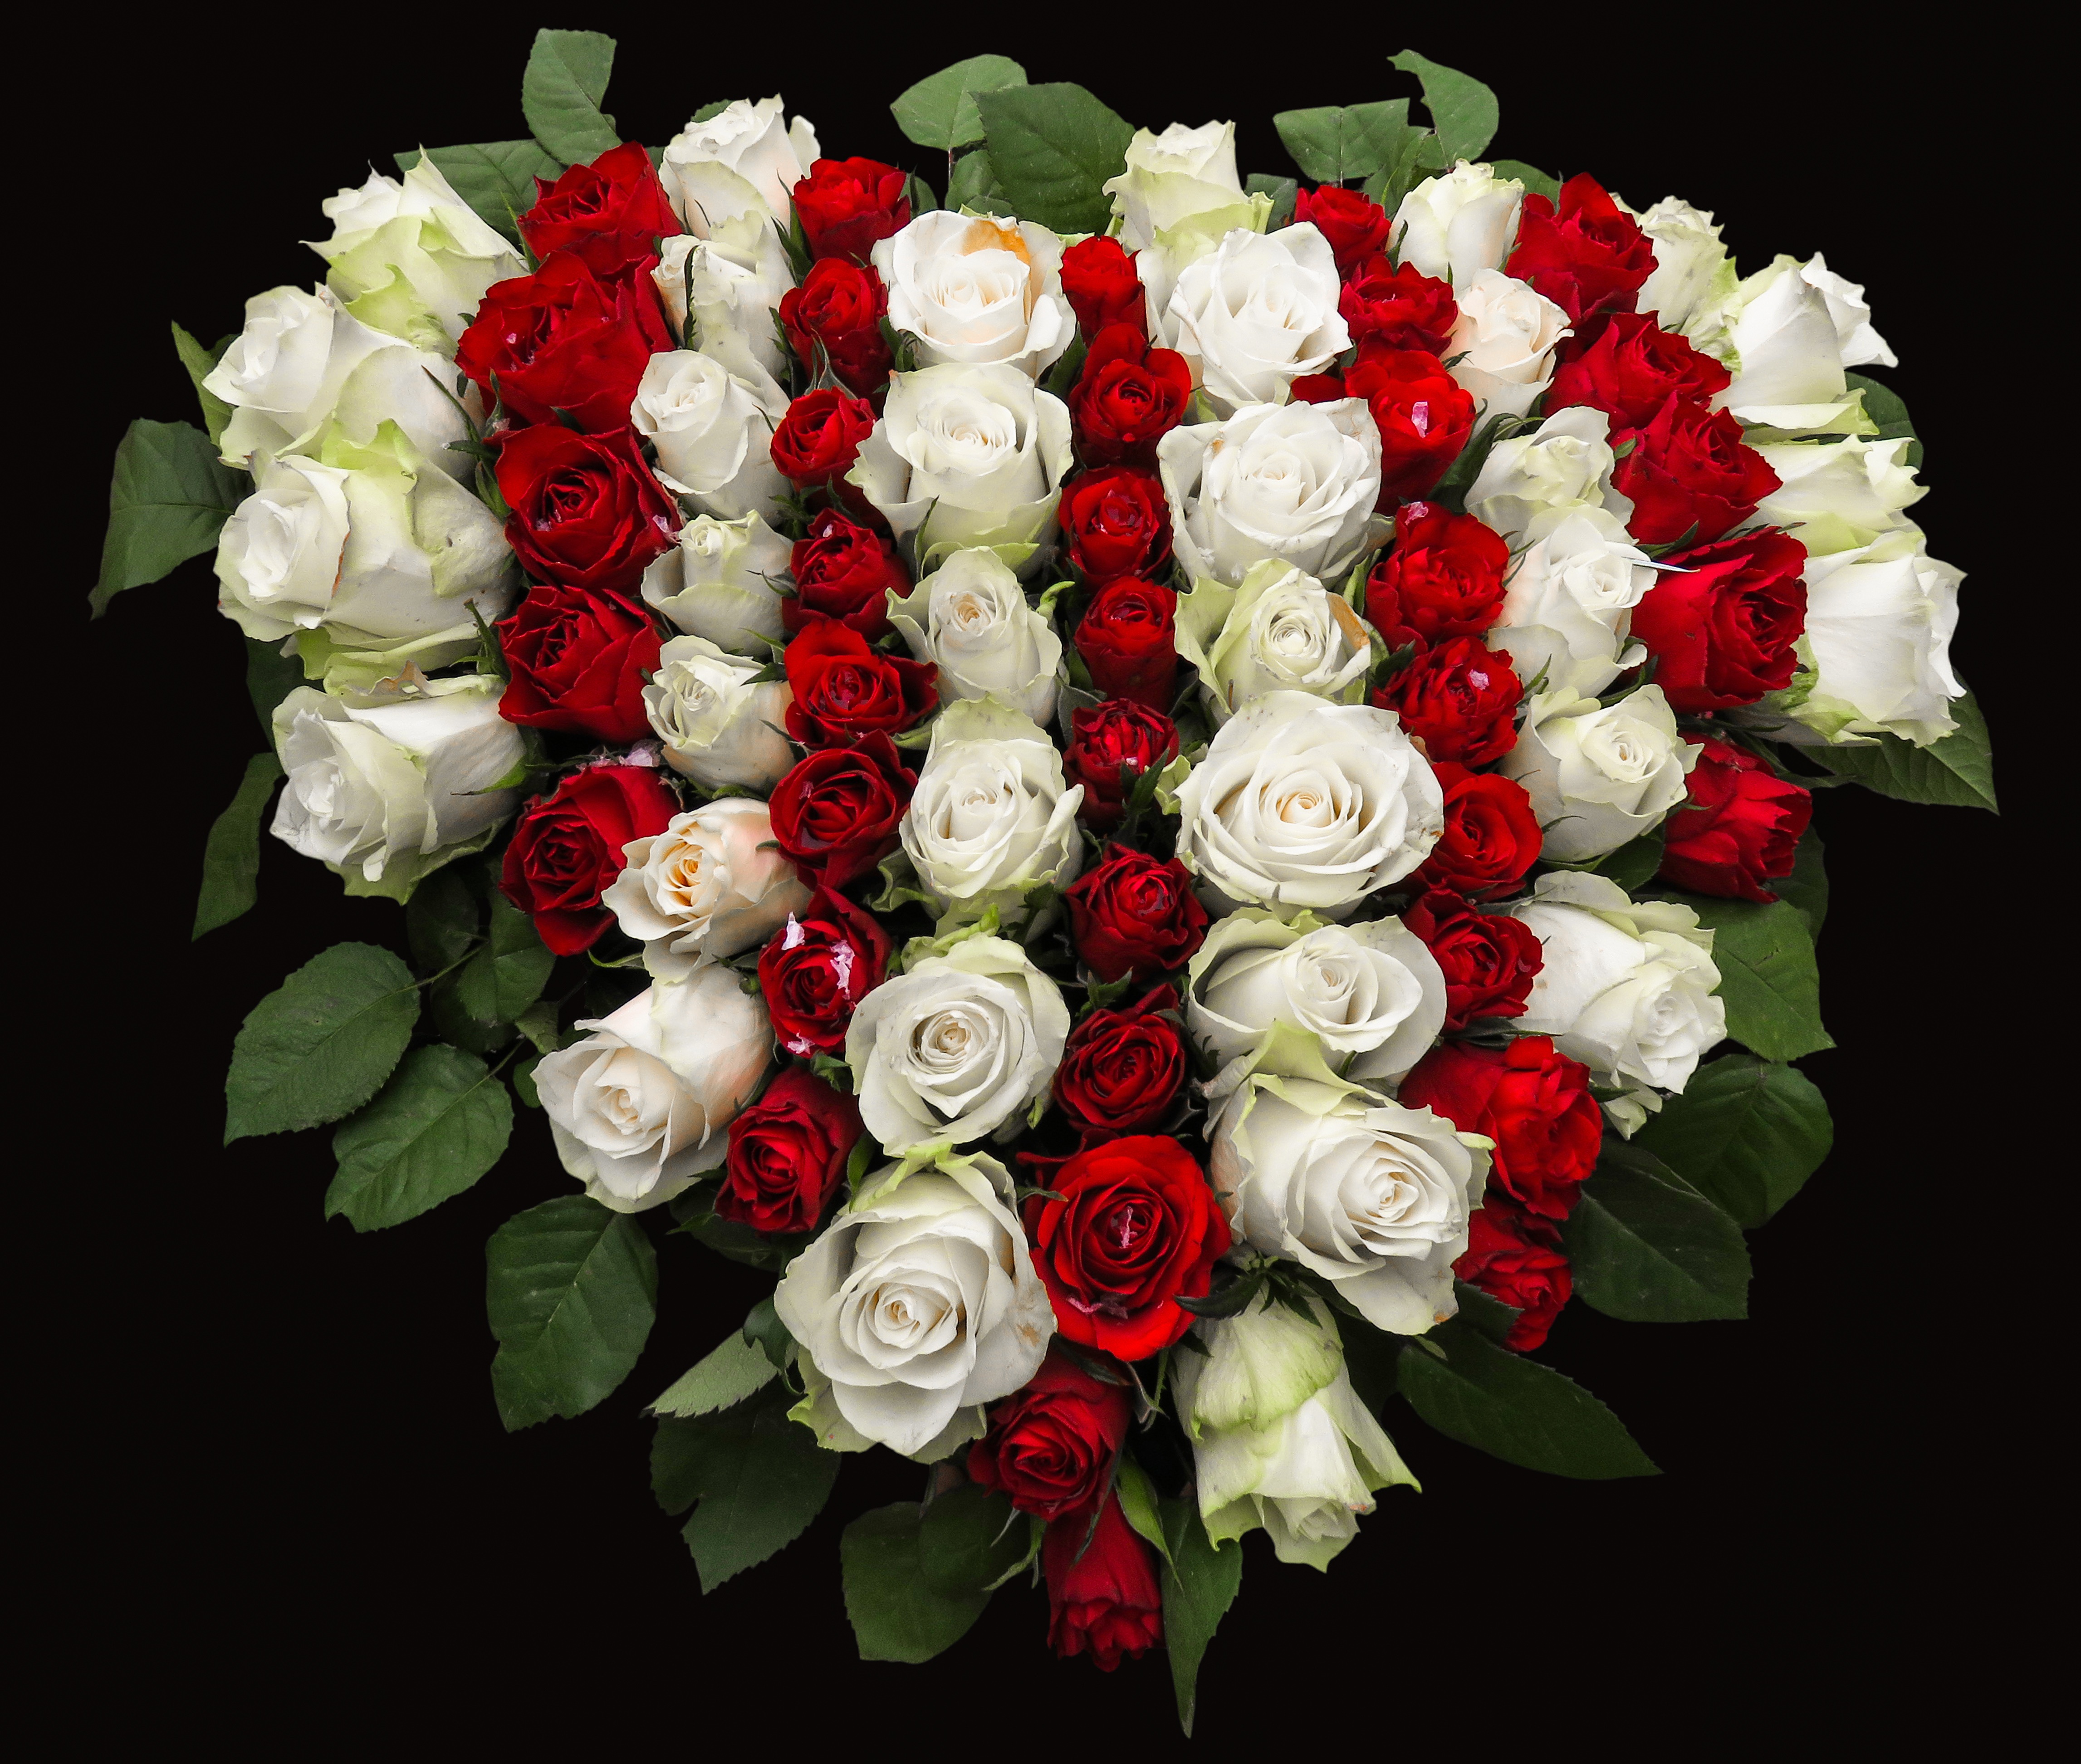
plant, white, flower, petal, isolated, heart, bouquet, rose, red, colorful, flora, flowers, roses, bouquet of roses, floristry, farewell, floral arrangement, flowering plant, garden roses, rose family, flower bouquet, cut flowers, floral design, land plant, flower arranging